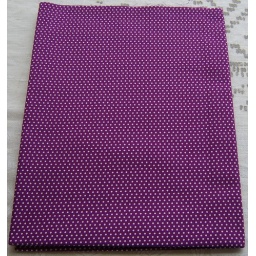
Mini white dots on purple Everything but the kitchen sink by RJR Fabrics